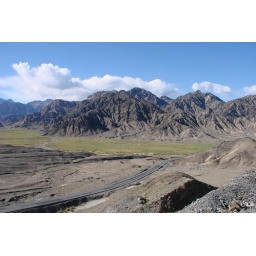
nice mountains and green valley in China